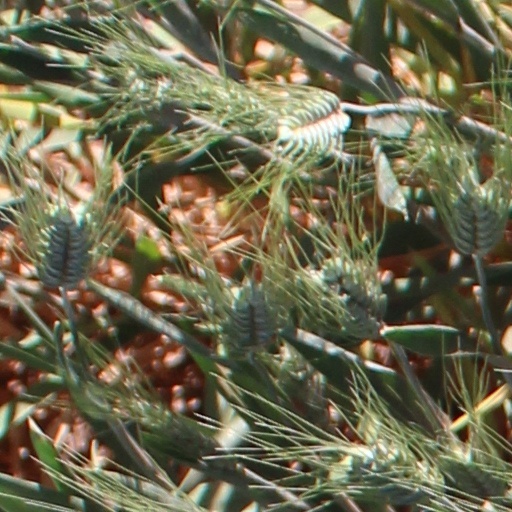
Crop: wheat